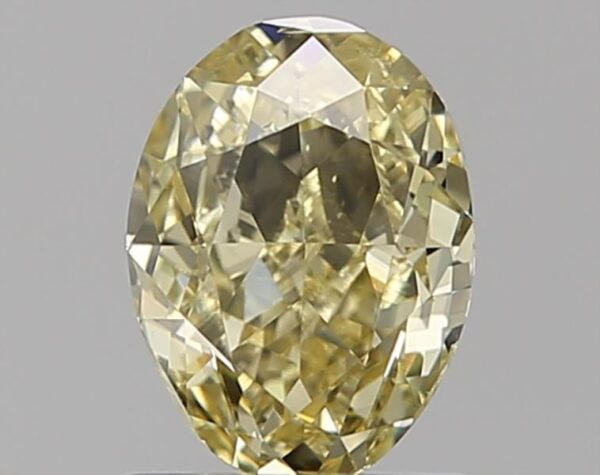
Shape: oval
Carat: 1
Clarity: VS2
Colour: FANCY
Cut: FG
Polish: VG
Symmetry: PR
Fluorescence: F
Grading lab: GIA
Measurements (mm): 7.13 x 5.29 x 3.4